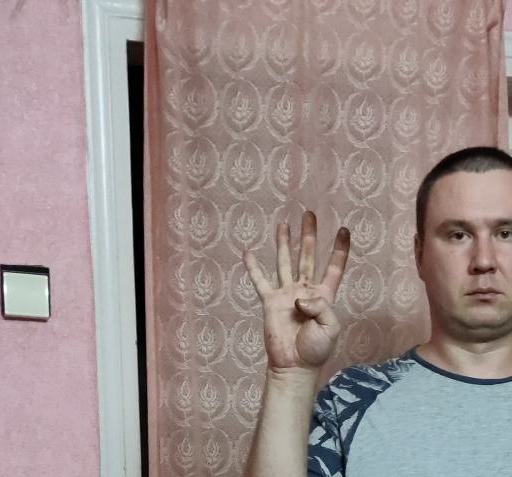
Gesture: four